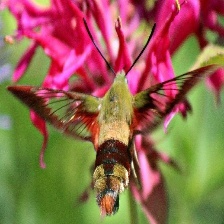
Species: HUMMING BIRD HAWK MOTH